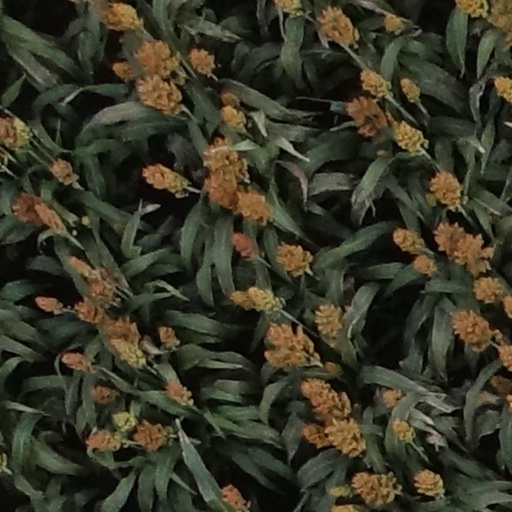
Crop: sorghum